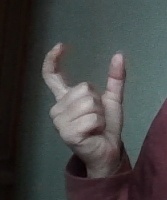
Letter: nun